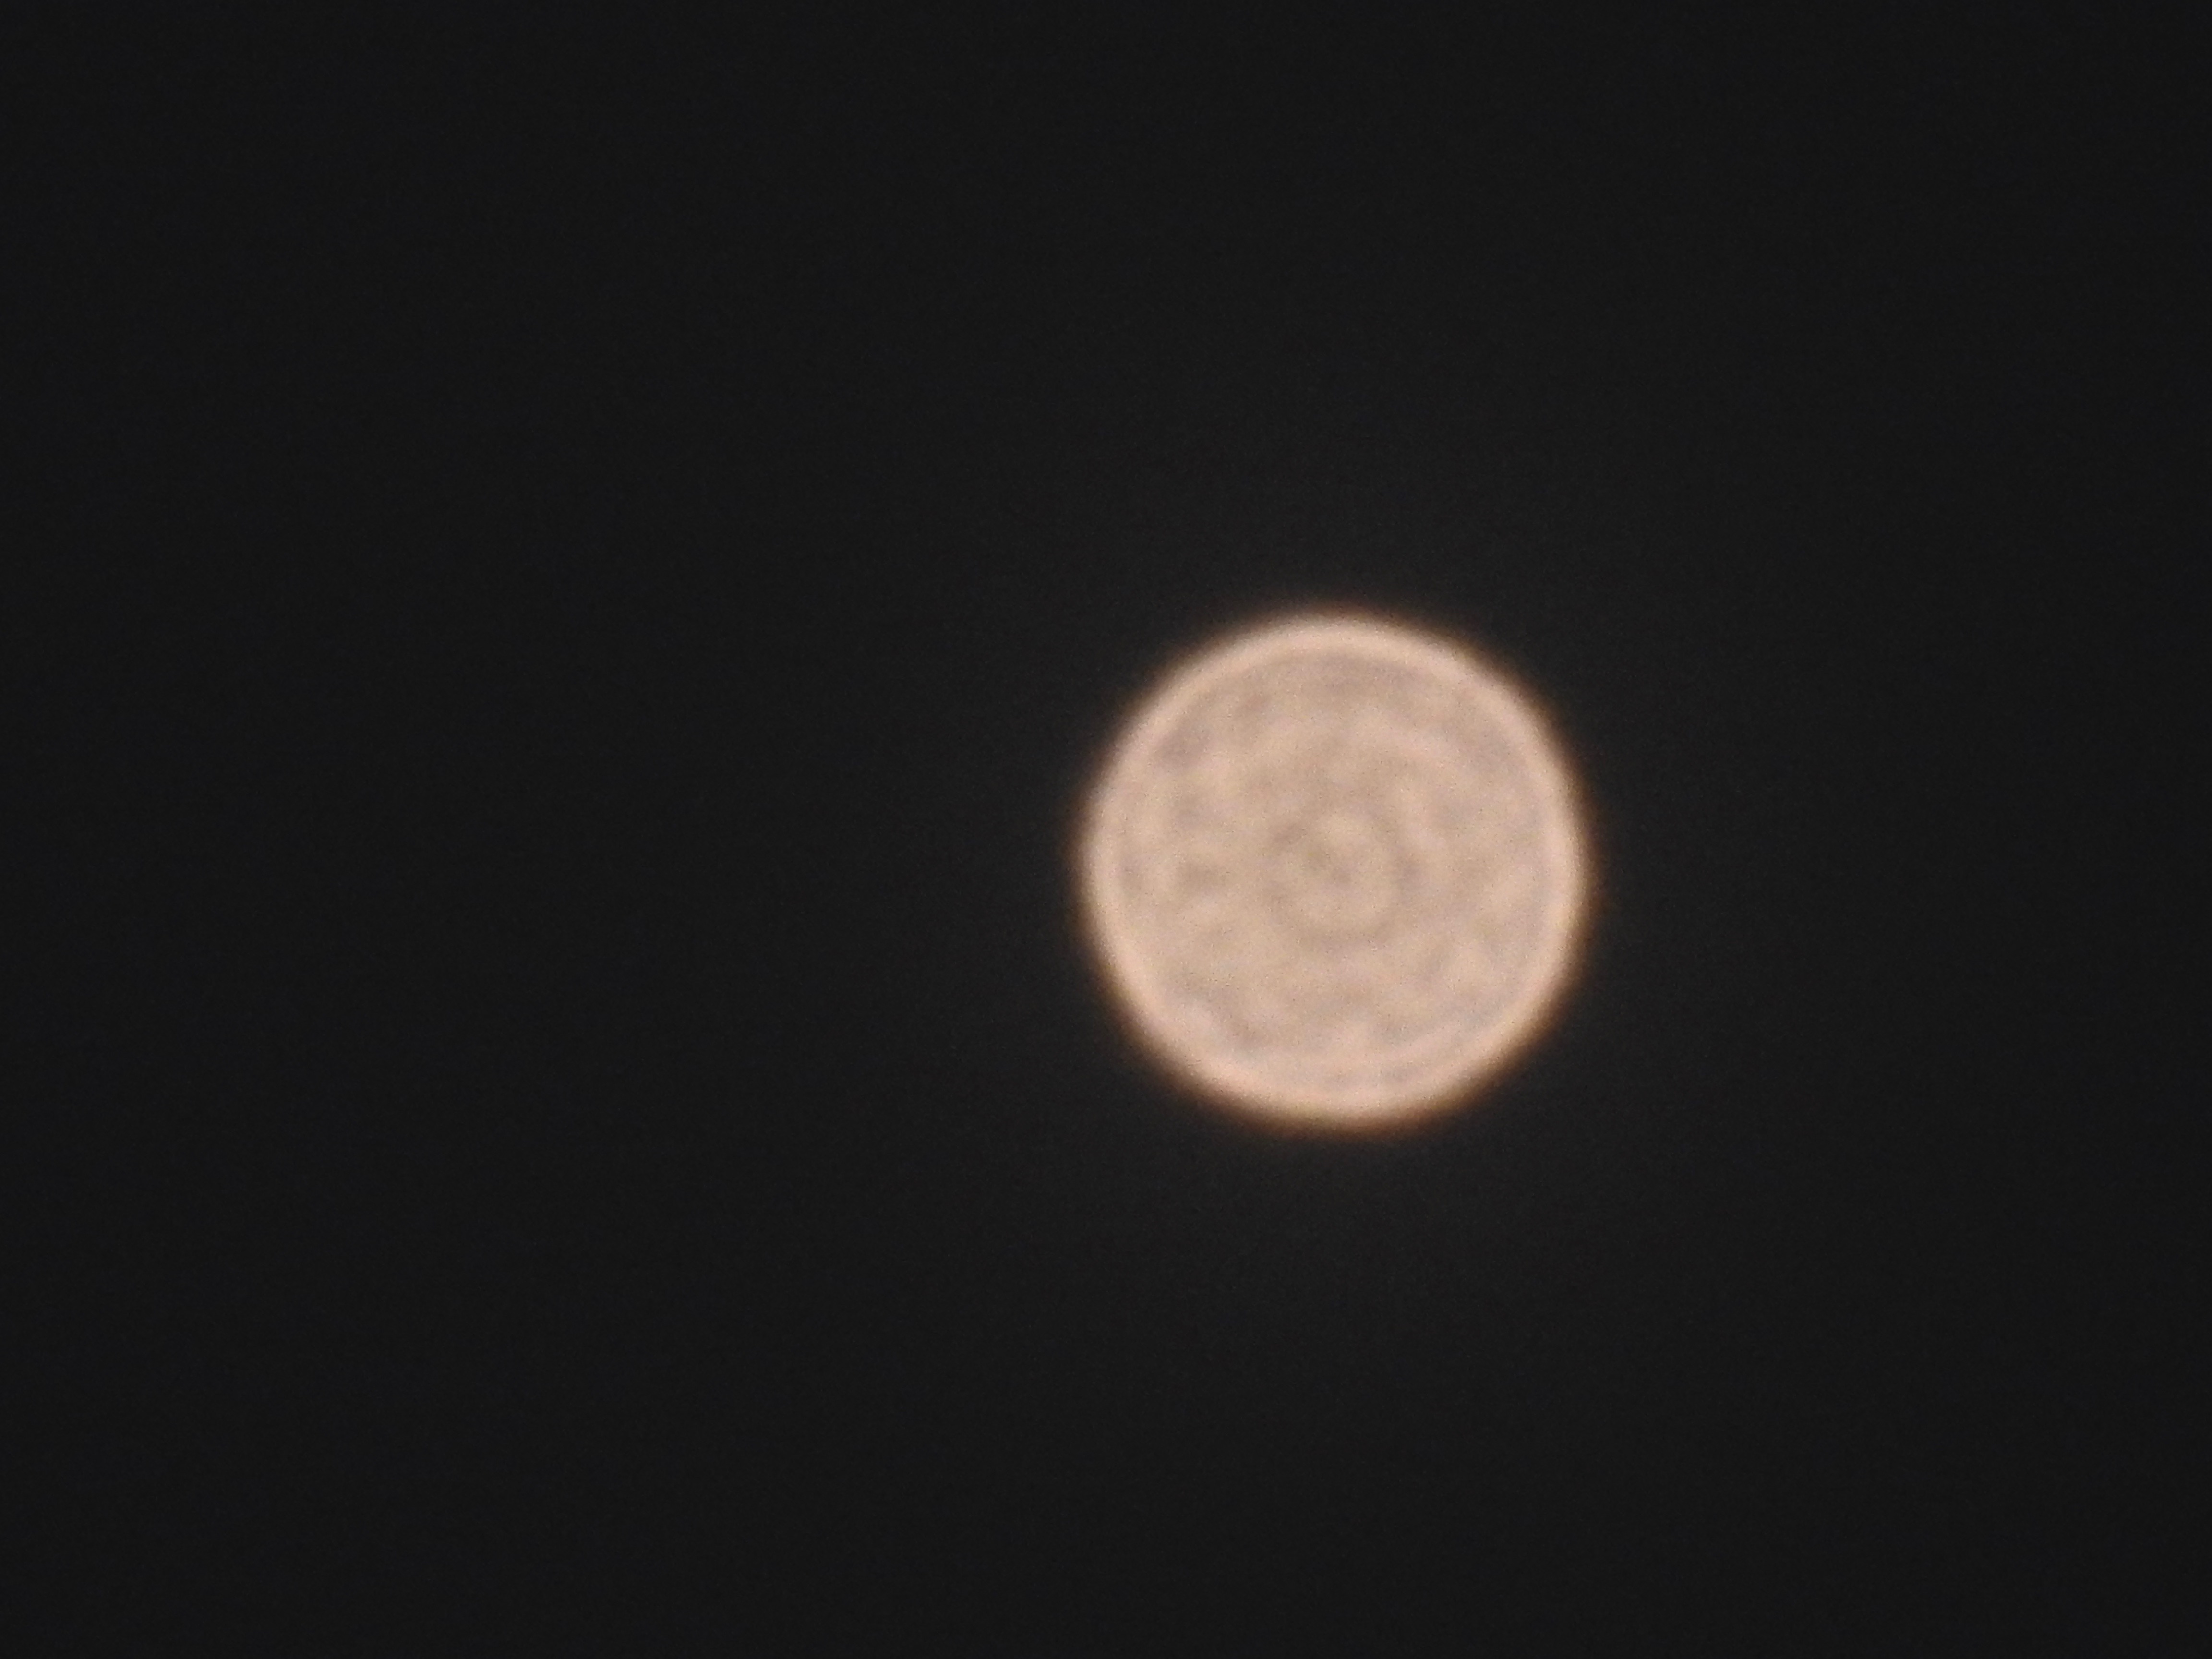
sky, moon, atmosphere, night, full moon, close up, macro photography, circle, computer wallpaper, darkness, astronomical object, celestial event